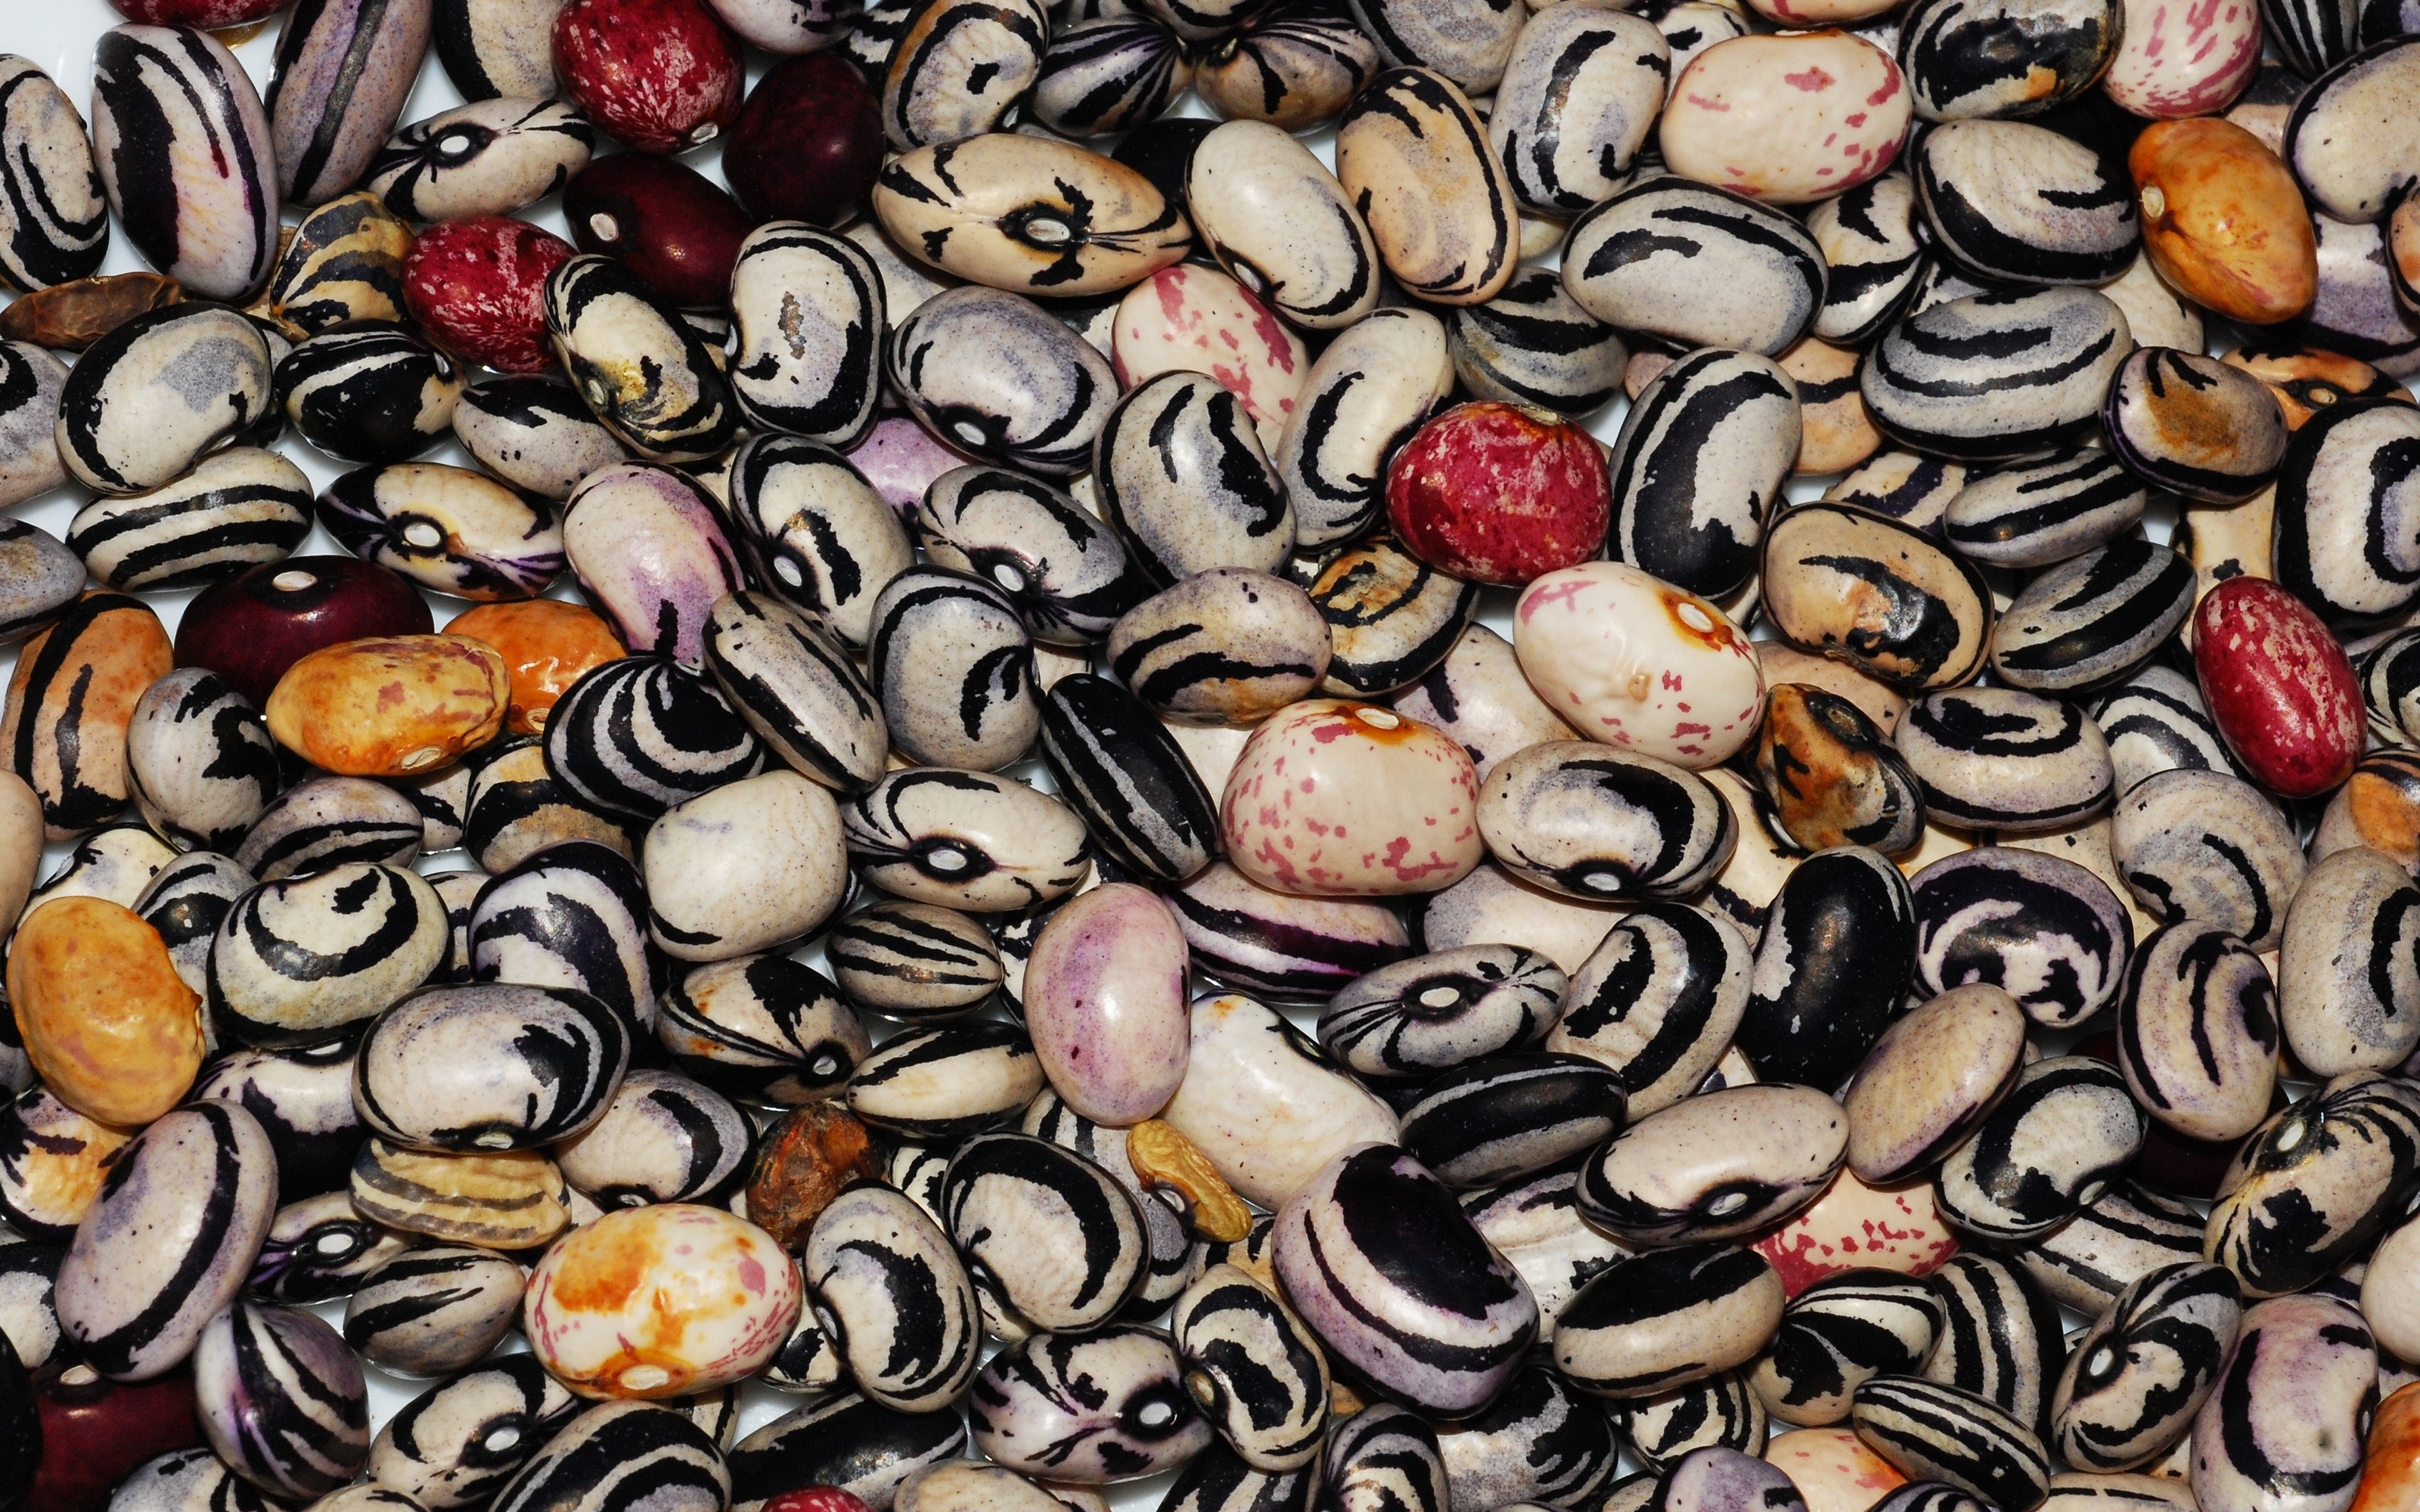
seed, pattern, macro, invertebrate, close up, art, vegetables, beans, legumes